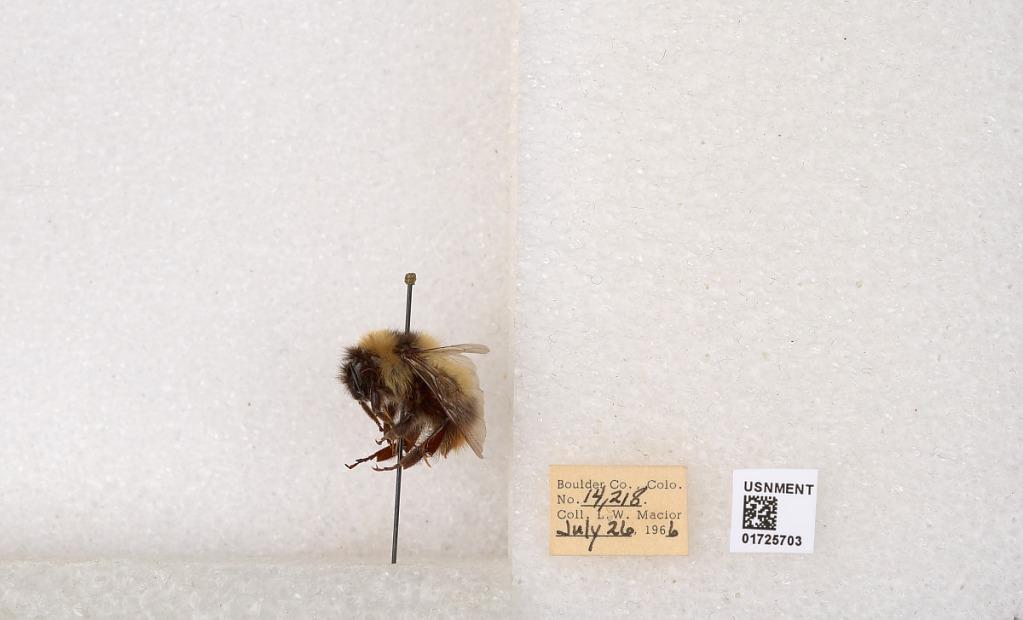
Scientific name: Bombus kirbyellus
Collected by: L. Macior
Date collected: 1966-7-26
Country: United States
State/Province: Colorado
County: Boulder
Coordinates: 40.0925, -105.358